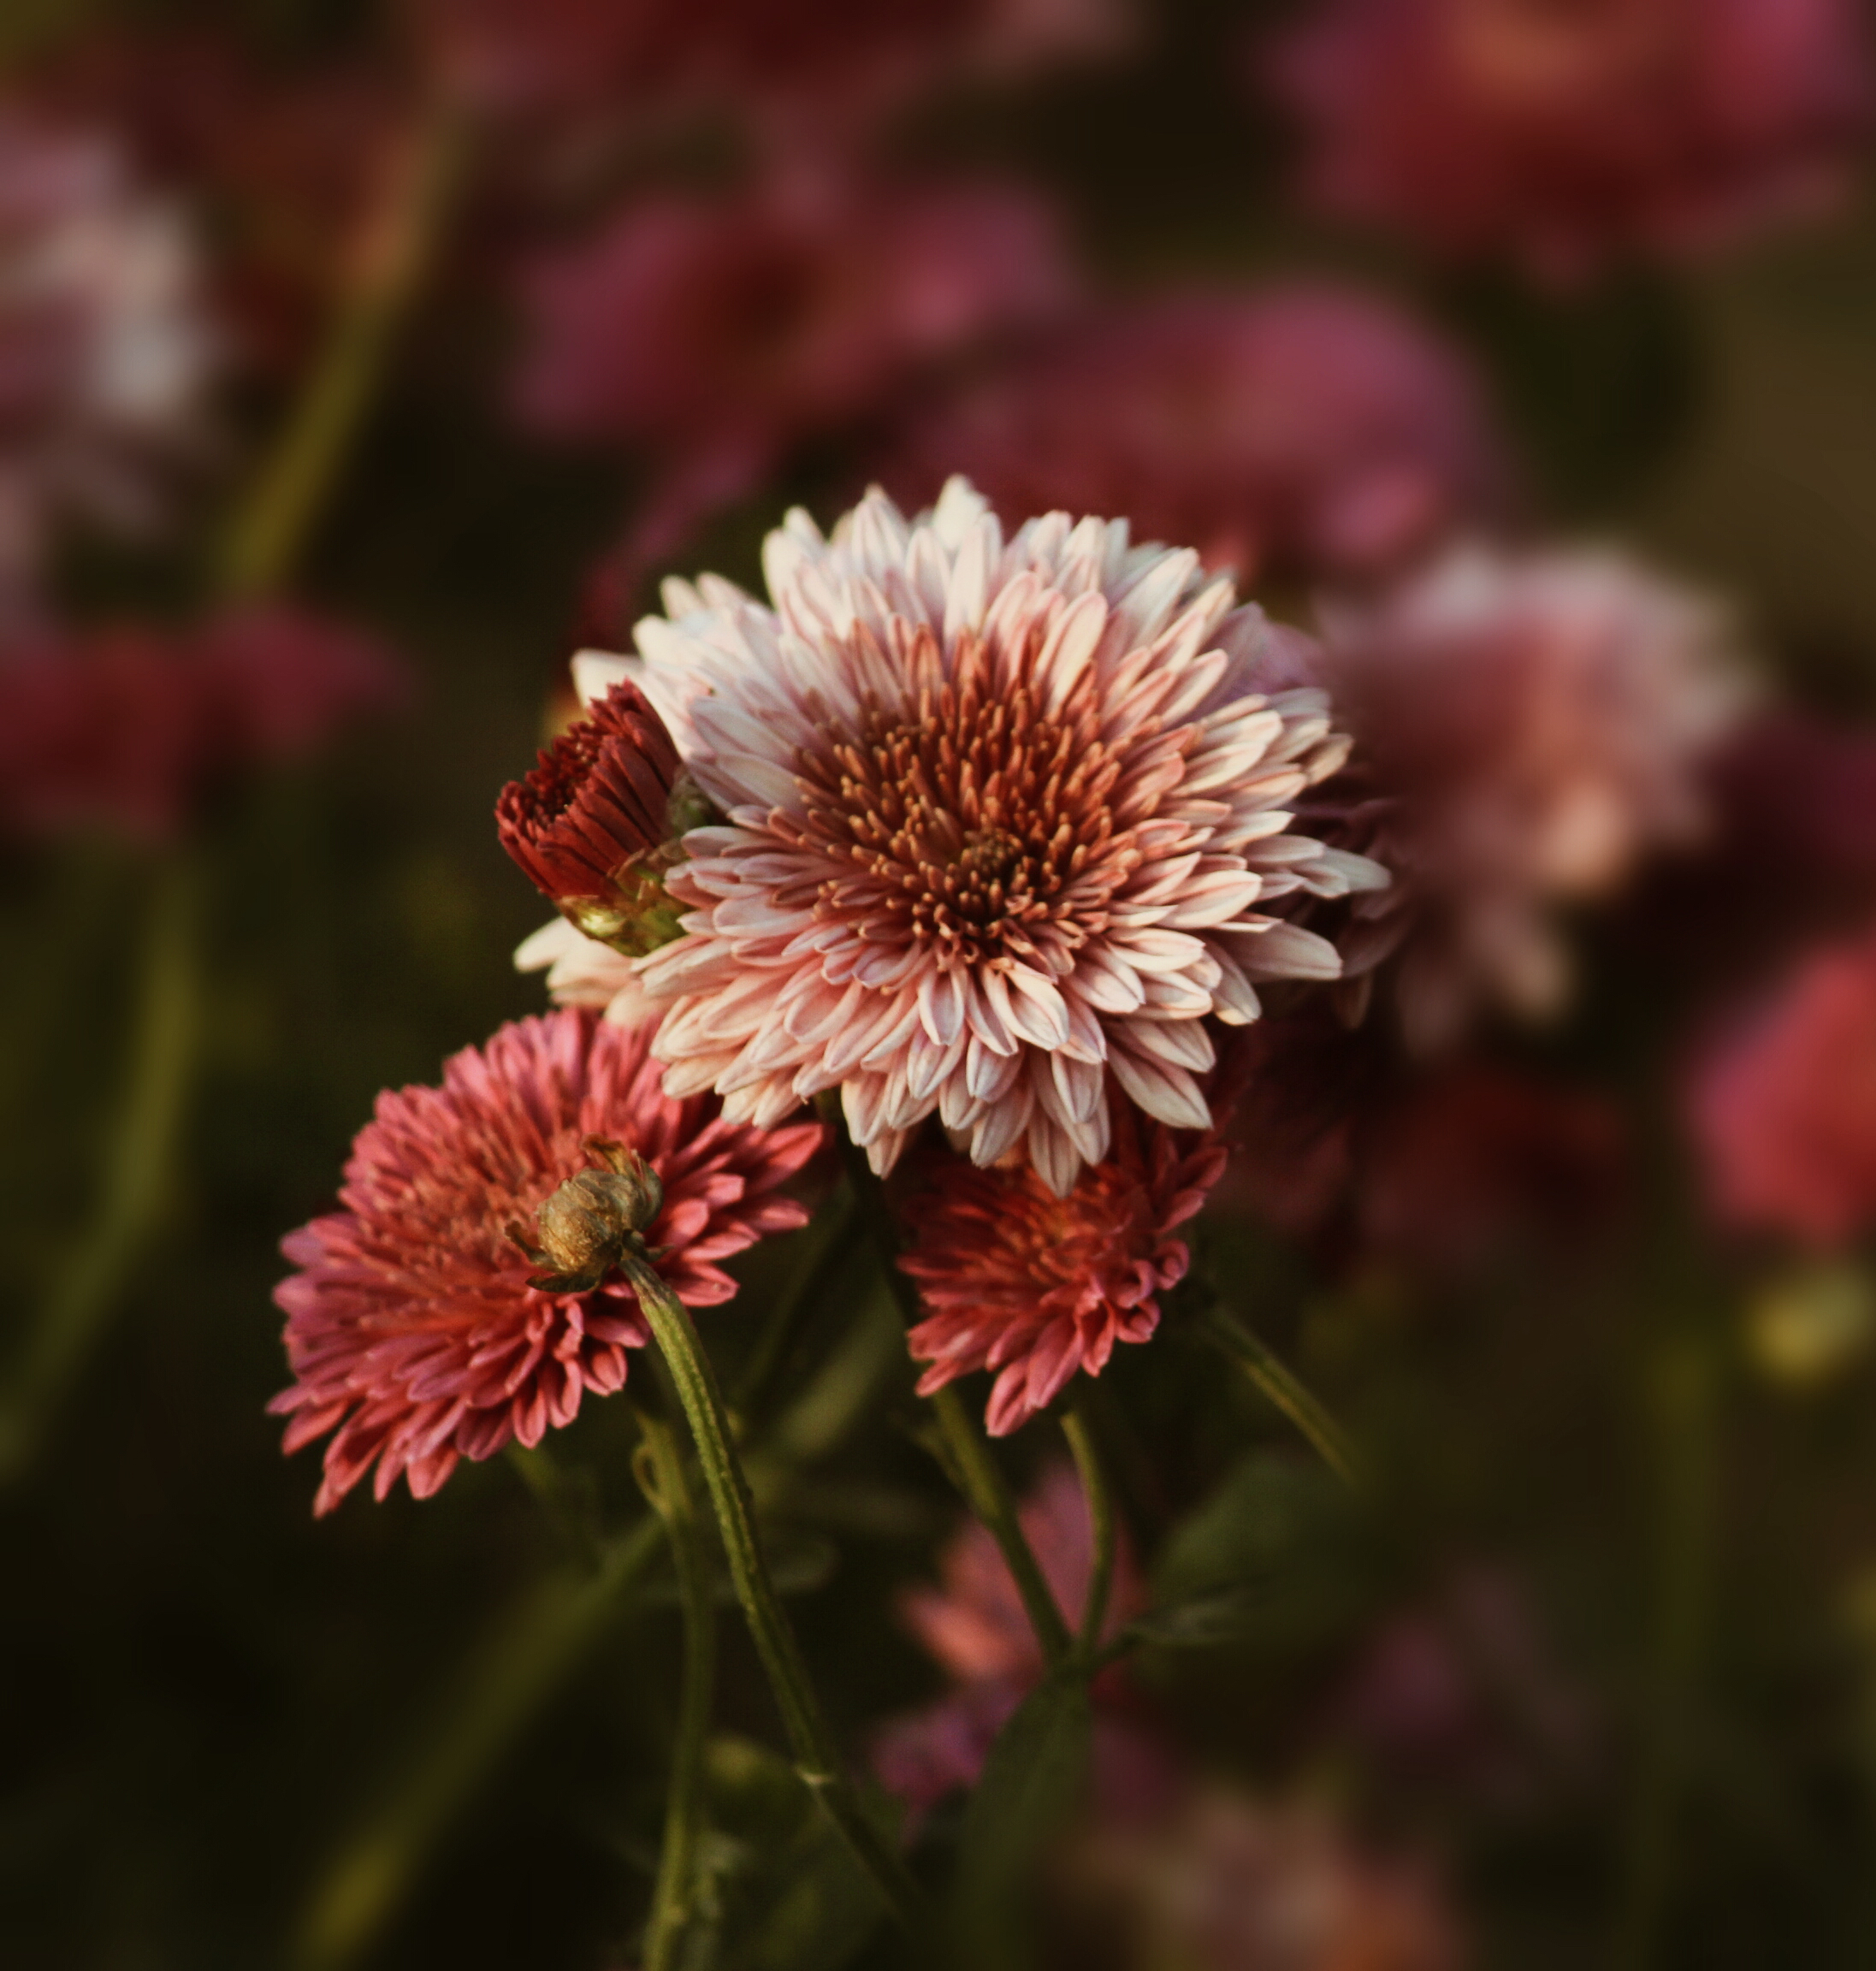
blossom, plant, flower, petal, botany, flora, wildflower, coneflower, macro photography, flowering plant, daisy family, land plant